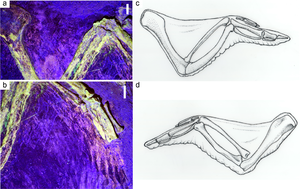
Confuciusornis est un genre éteint d'oiseaux primitifs ayant vécu au Crétacé inférieur en Chine. Il appartient au biote de Jehol et ses fossiles ont été retrouvés dans la province chinoise de Liaoning, dans les formations géologiques d’Yixian et de Jiufotang datées environ entre 129,7 et 120,3 Ma, de l'extrême sommet de l'Hauterivien jusqu'à l'Aptien inférieur.